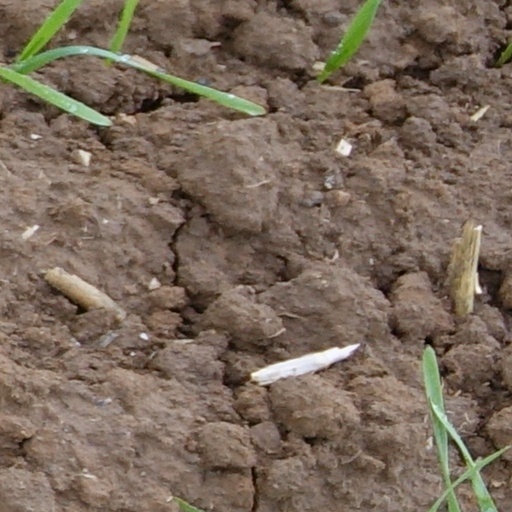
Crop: wheat